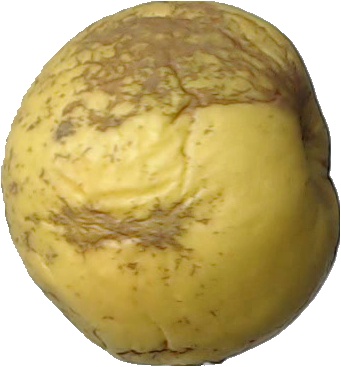
Label: apple_golden_1